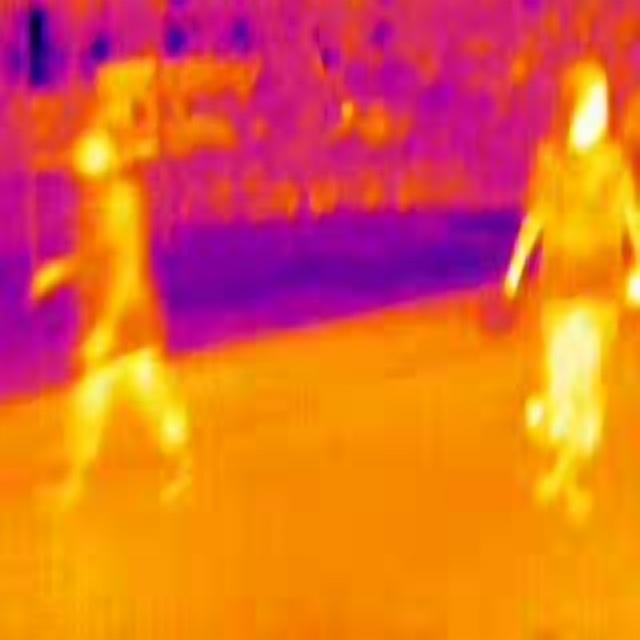
Detected objects:
label: person
label: person